Chrysomela aeneicollis

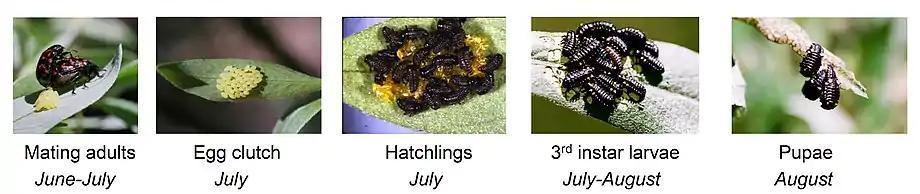
Summer life stages in montane California.

Populations in the eastern Sierra Nevada mountains show genetic differences along a latitudinal gradient that may reflect adaptation to variable temperatures and oxygen levels. Early studies used enzyme polymorphisms, which are located on genes in the nucleus and inherited according to Mendelian genetic principles, to infer differences among populations in three study drainages in the eastern Sierra Nevada mountains (Rock Creek, Bishop Creek, and Big Pine Creek). One of these enzymes, phosphoglucose isomerase (PGI), showed a steep latitudinal cline in frequency that was more pronounced than others, suggesting that PGI frequencies may be sensitive to environmental temperature. Subsequent work revealed that PGI genotypes differed with respect to expression of heat shock proteins, which help maintain functionality of other proteins and protect an organism from negative effects of heat exposure. PGI genotypes that predominate in the northern drainage Rock Creek express higher levels of heat shock proteins in nature, and they express them in the laboratory at lower temperatures, suggesting that beetles in southern populations are more heat-tolerant. Further experiments supported this hypothesis and also suggested that PGI genotype is related to tolerance to stressfully cold temperatures. Recent findings suggest that differences among populations in frequencies of mitochondrial types is also related to environmental differences in temperature and oxygen supply, and that local adaptation occurs through interactions between mitochondrial and nuclear genotype.